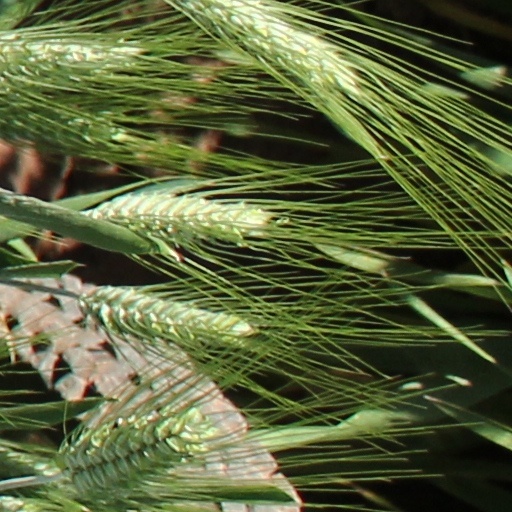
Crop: wheat